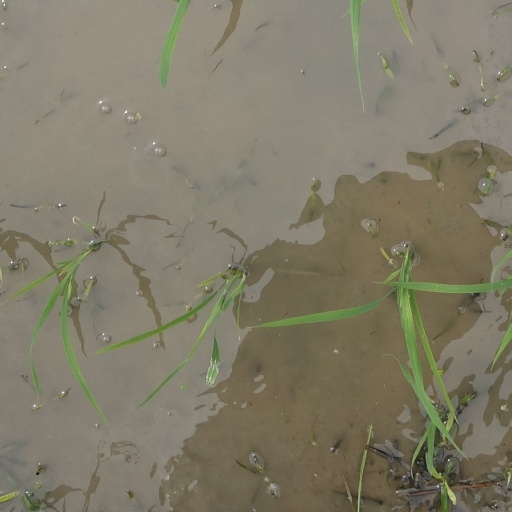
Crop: rice